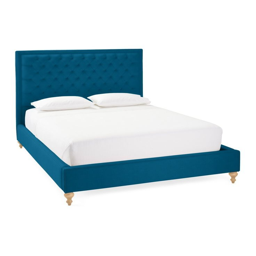
different winning combinations for your laurel home - love this bed from people